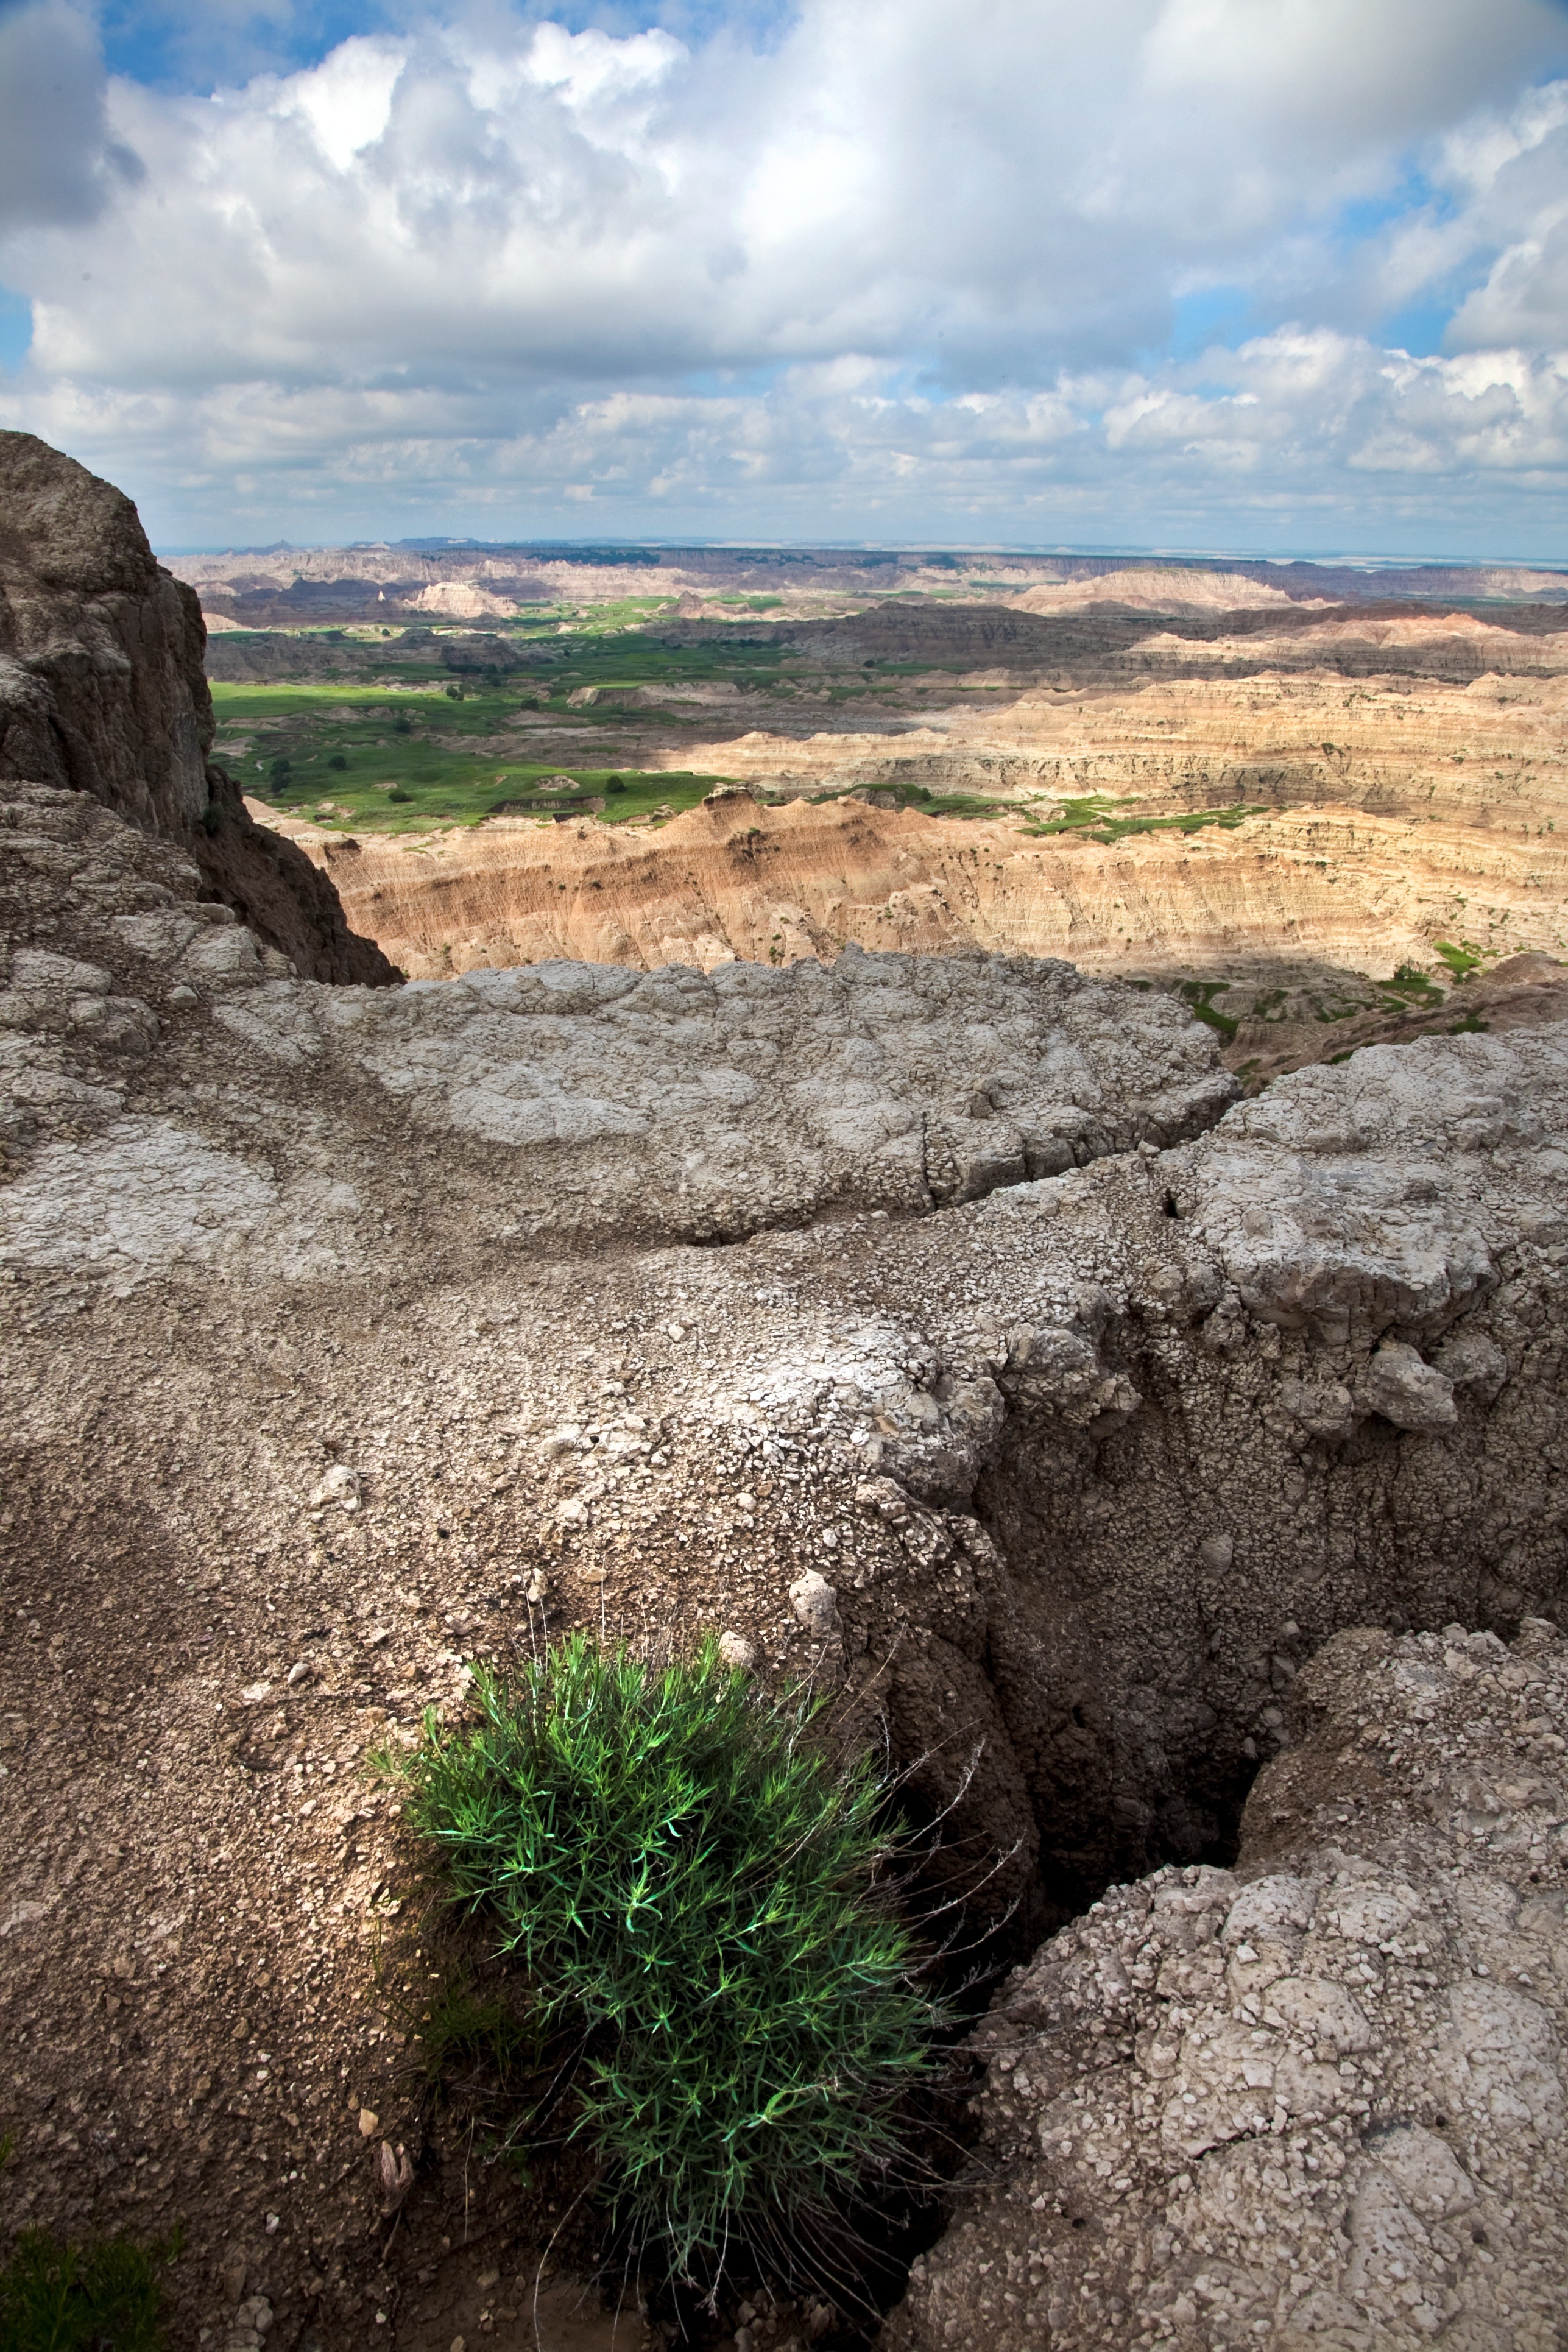
landscape, sea, nature, grass, rock, wilderness, mountain, sky, trail, hill, valley, cliff, soil, terrain, geology, ruins, badlands, plateau, wyoming, montana, landform, natural environment, geographical feature